El Cazador (comics)

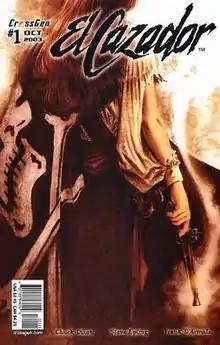
Cover to "El Cazador" #1, art by Steve Epting.

El Cazador is a CrossGen comic book title set in the Sigilverse, CrossGen's shared universe. While most Sigilverse titles are set in the distant future, "El Cazador's" plot is set on Earth during the Golden Age of Piracy in the 17th century.